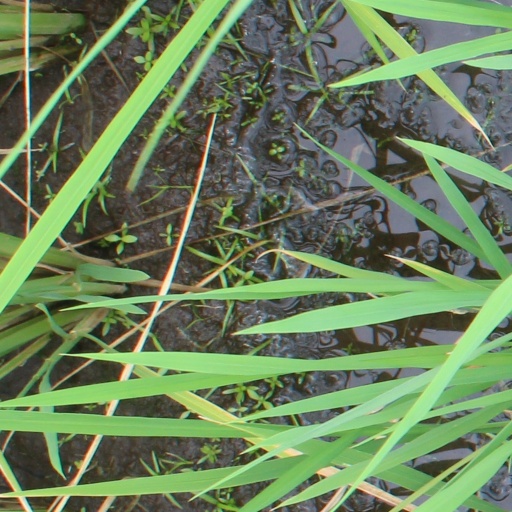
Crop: rice